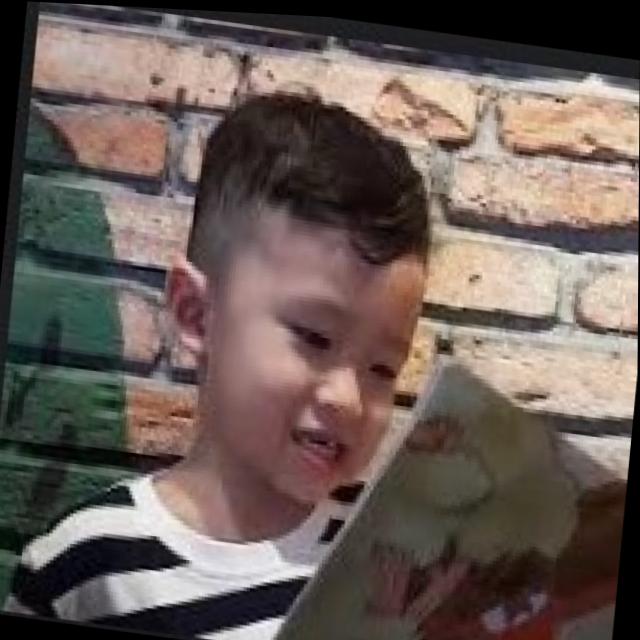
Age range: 0-12